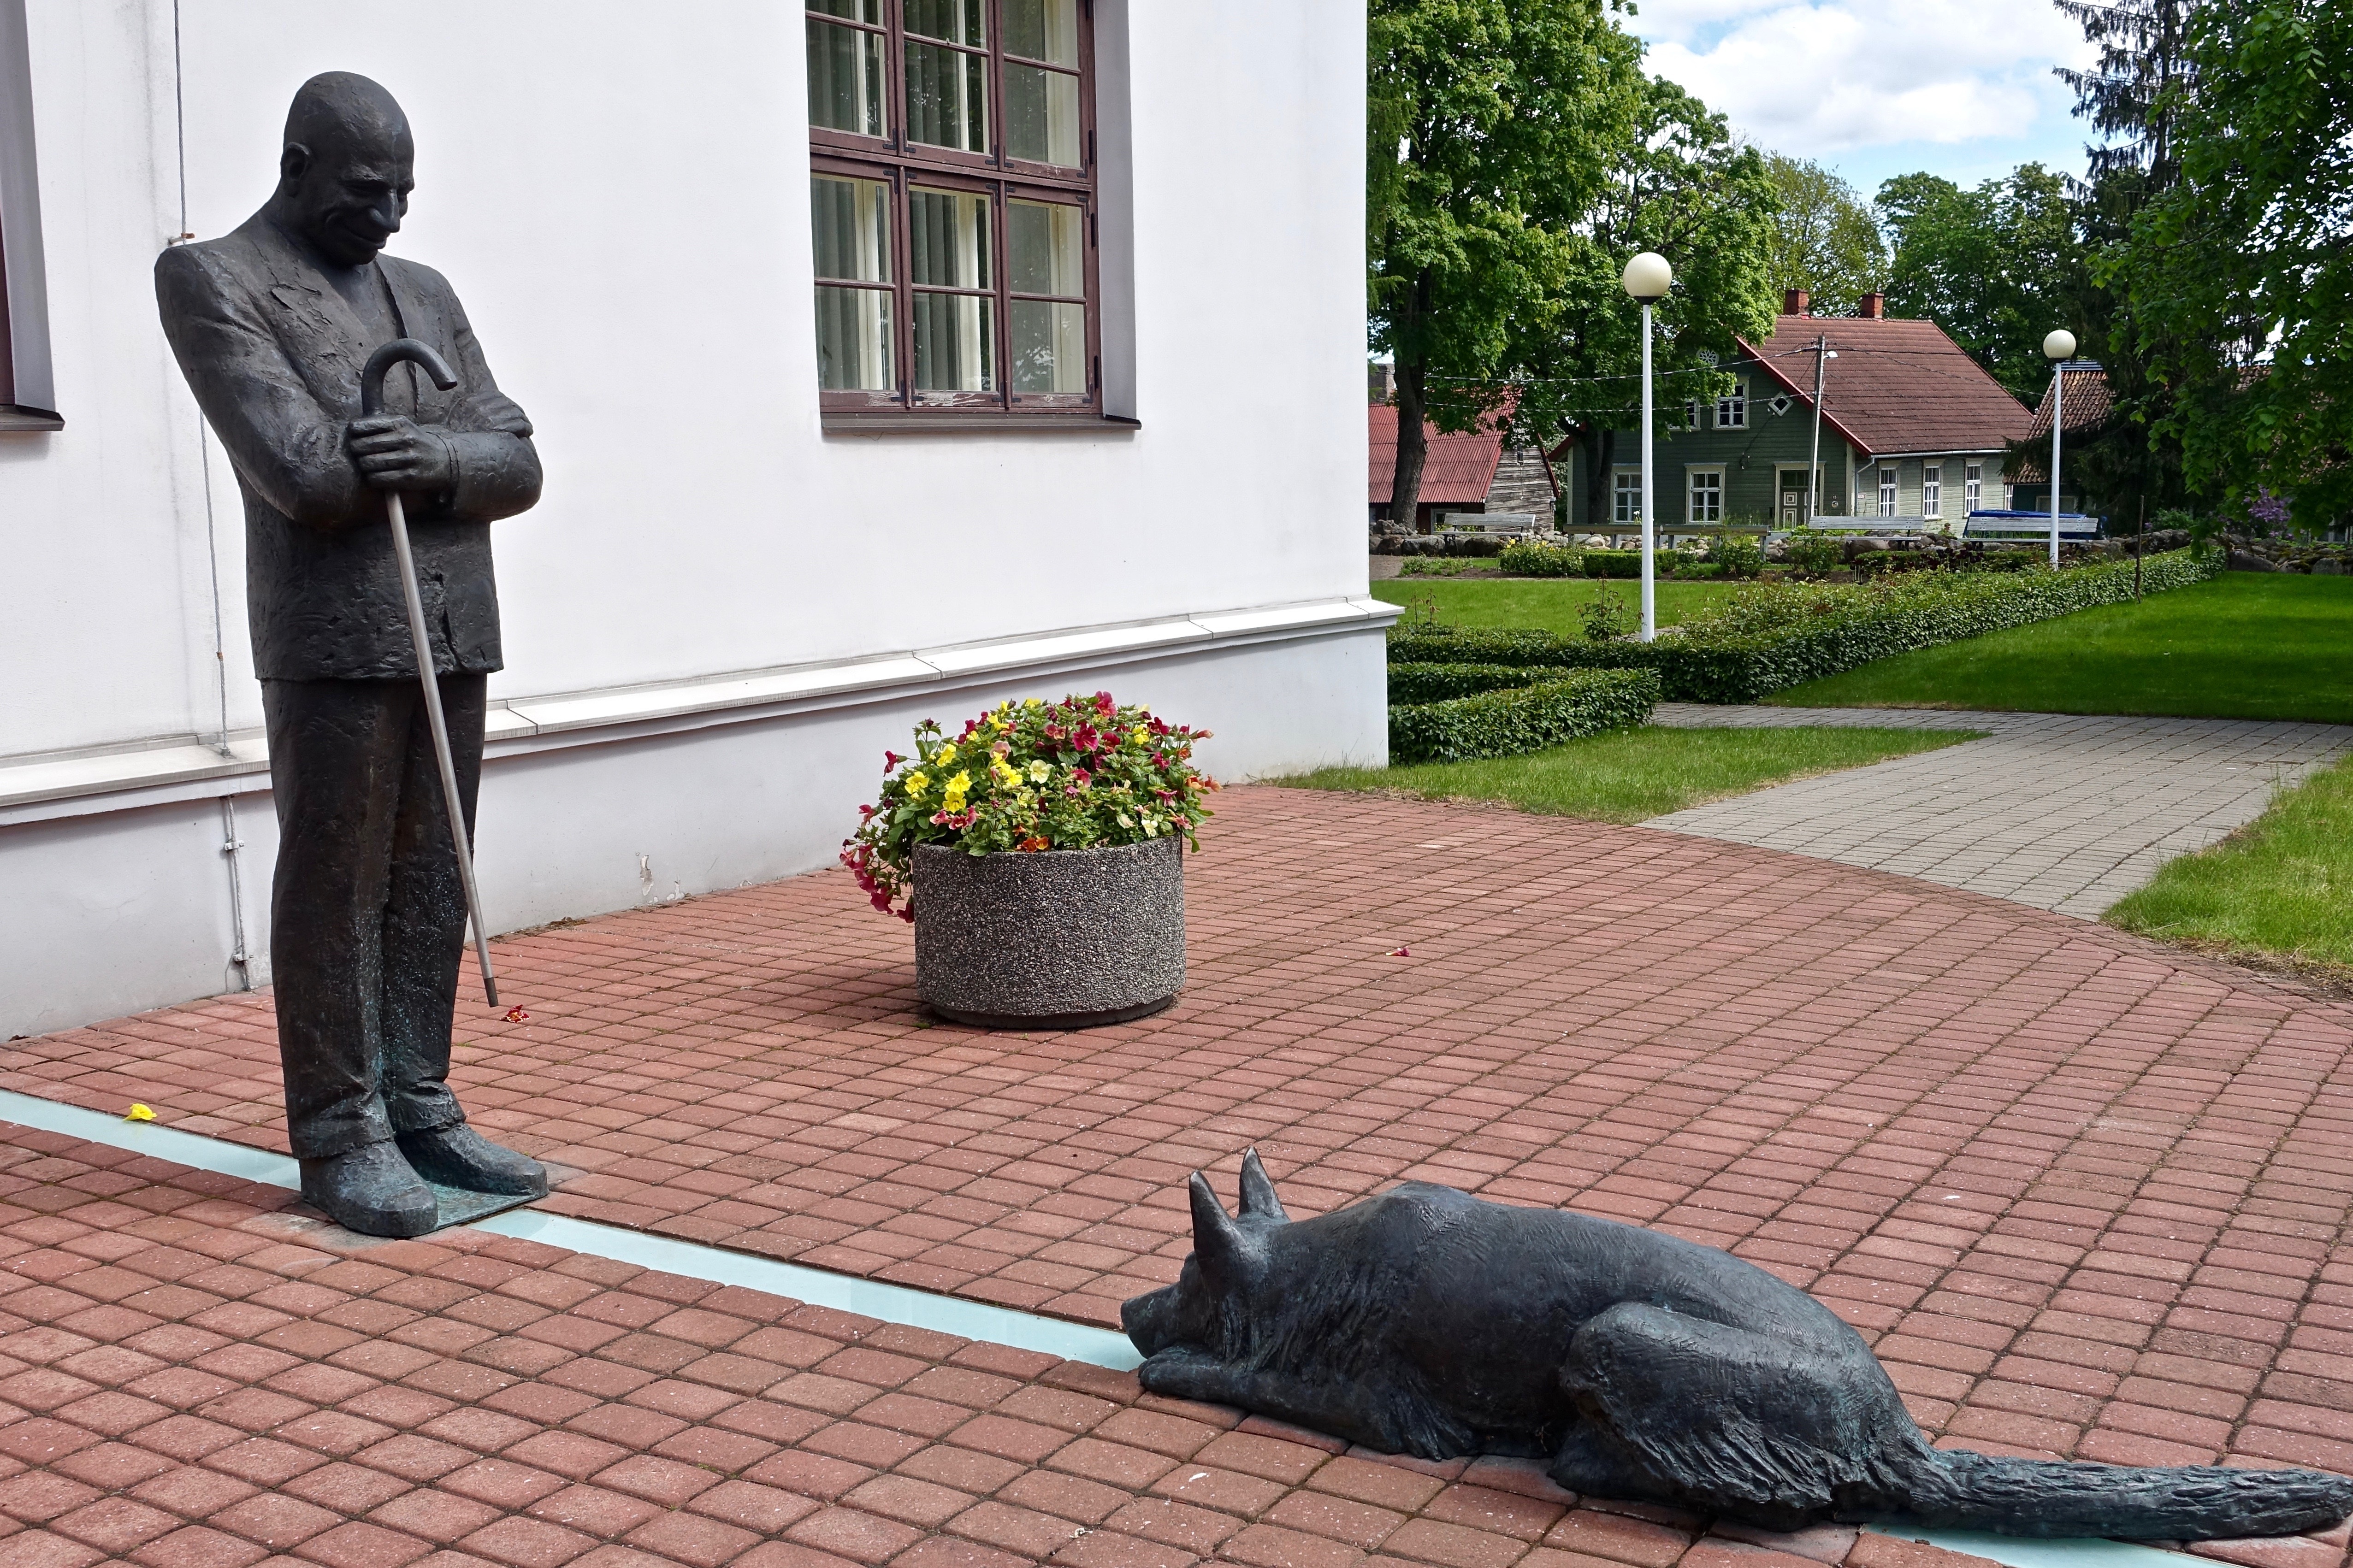
dog, animal, monument, statue, decoration, symbol, sculpture, obedience, human positions